Dal Richards

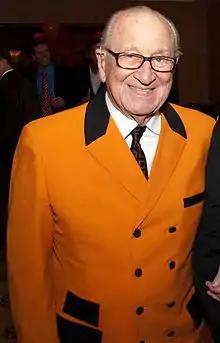
Richards in March 2009

Dallas Murray Richards, CM, OBC (5 January 1918 – 31 December 2015) was a Canadian big band leader.